Ocean Observatories Initiative

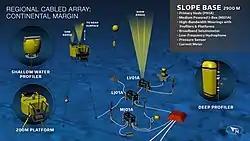

The Continental Margin portion of the RCA, located west of Newport, Oregon, focuses on observations of biogeochemical and physical oceanographic processes, coastal ecosystems, methane seeps/hydrate deposits, and seismic events along the Cascadia subduction zone west of Newport, Oregon.